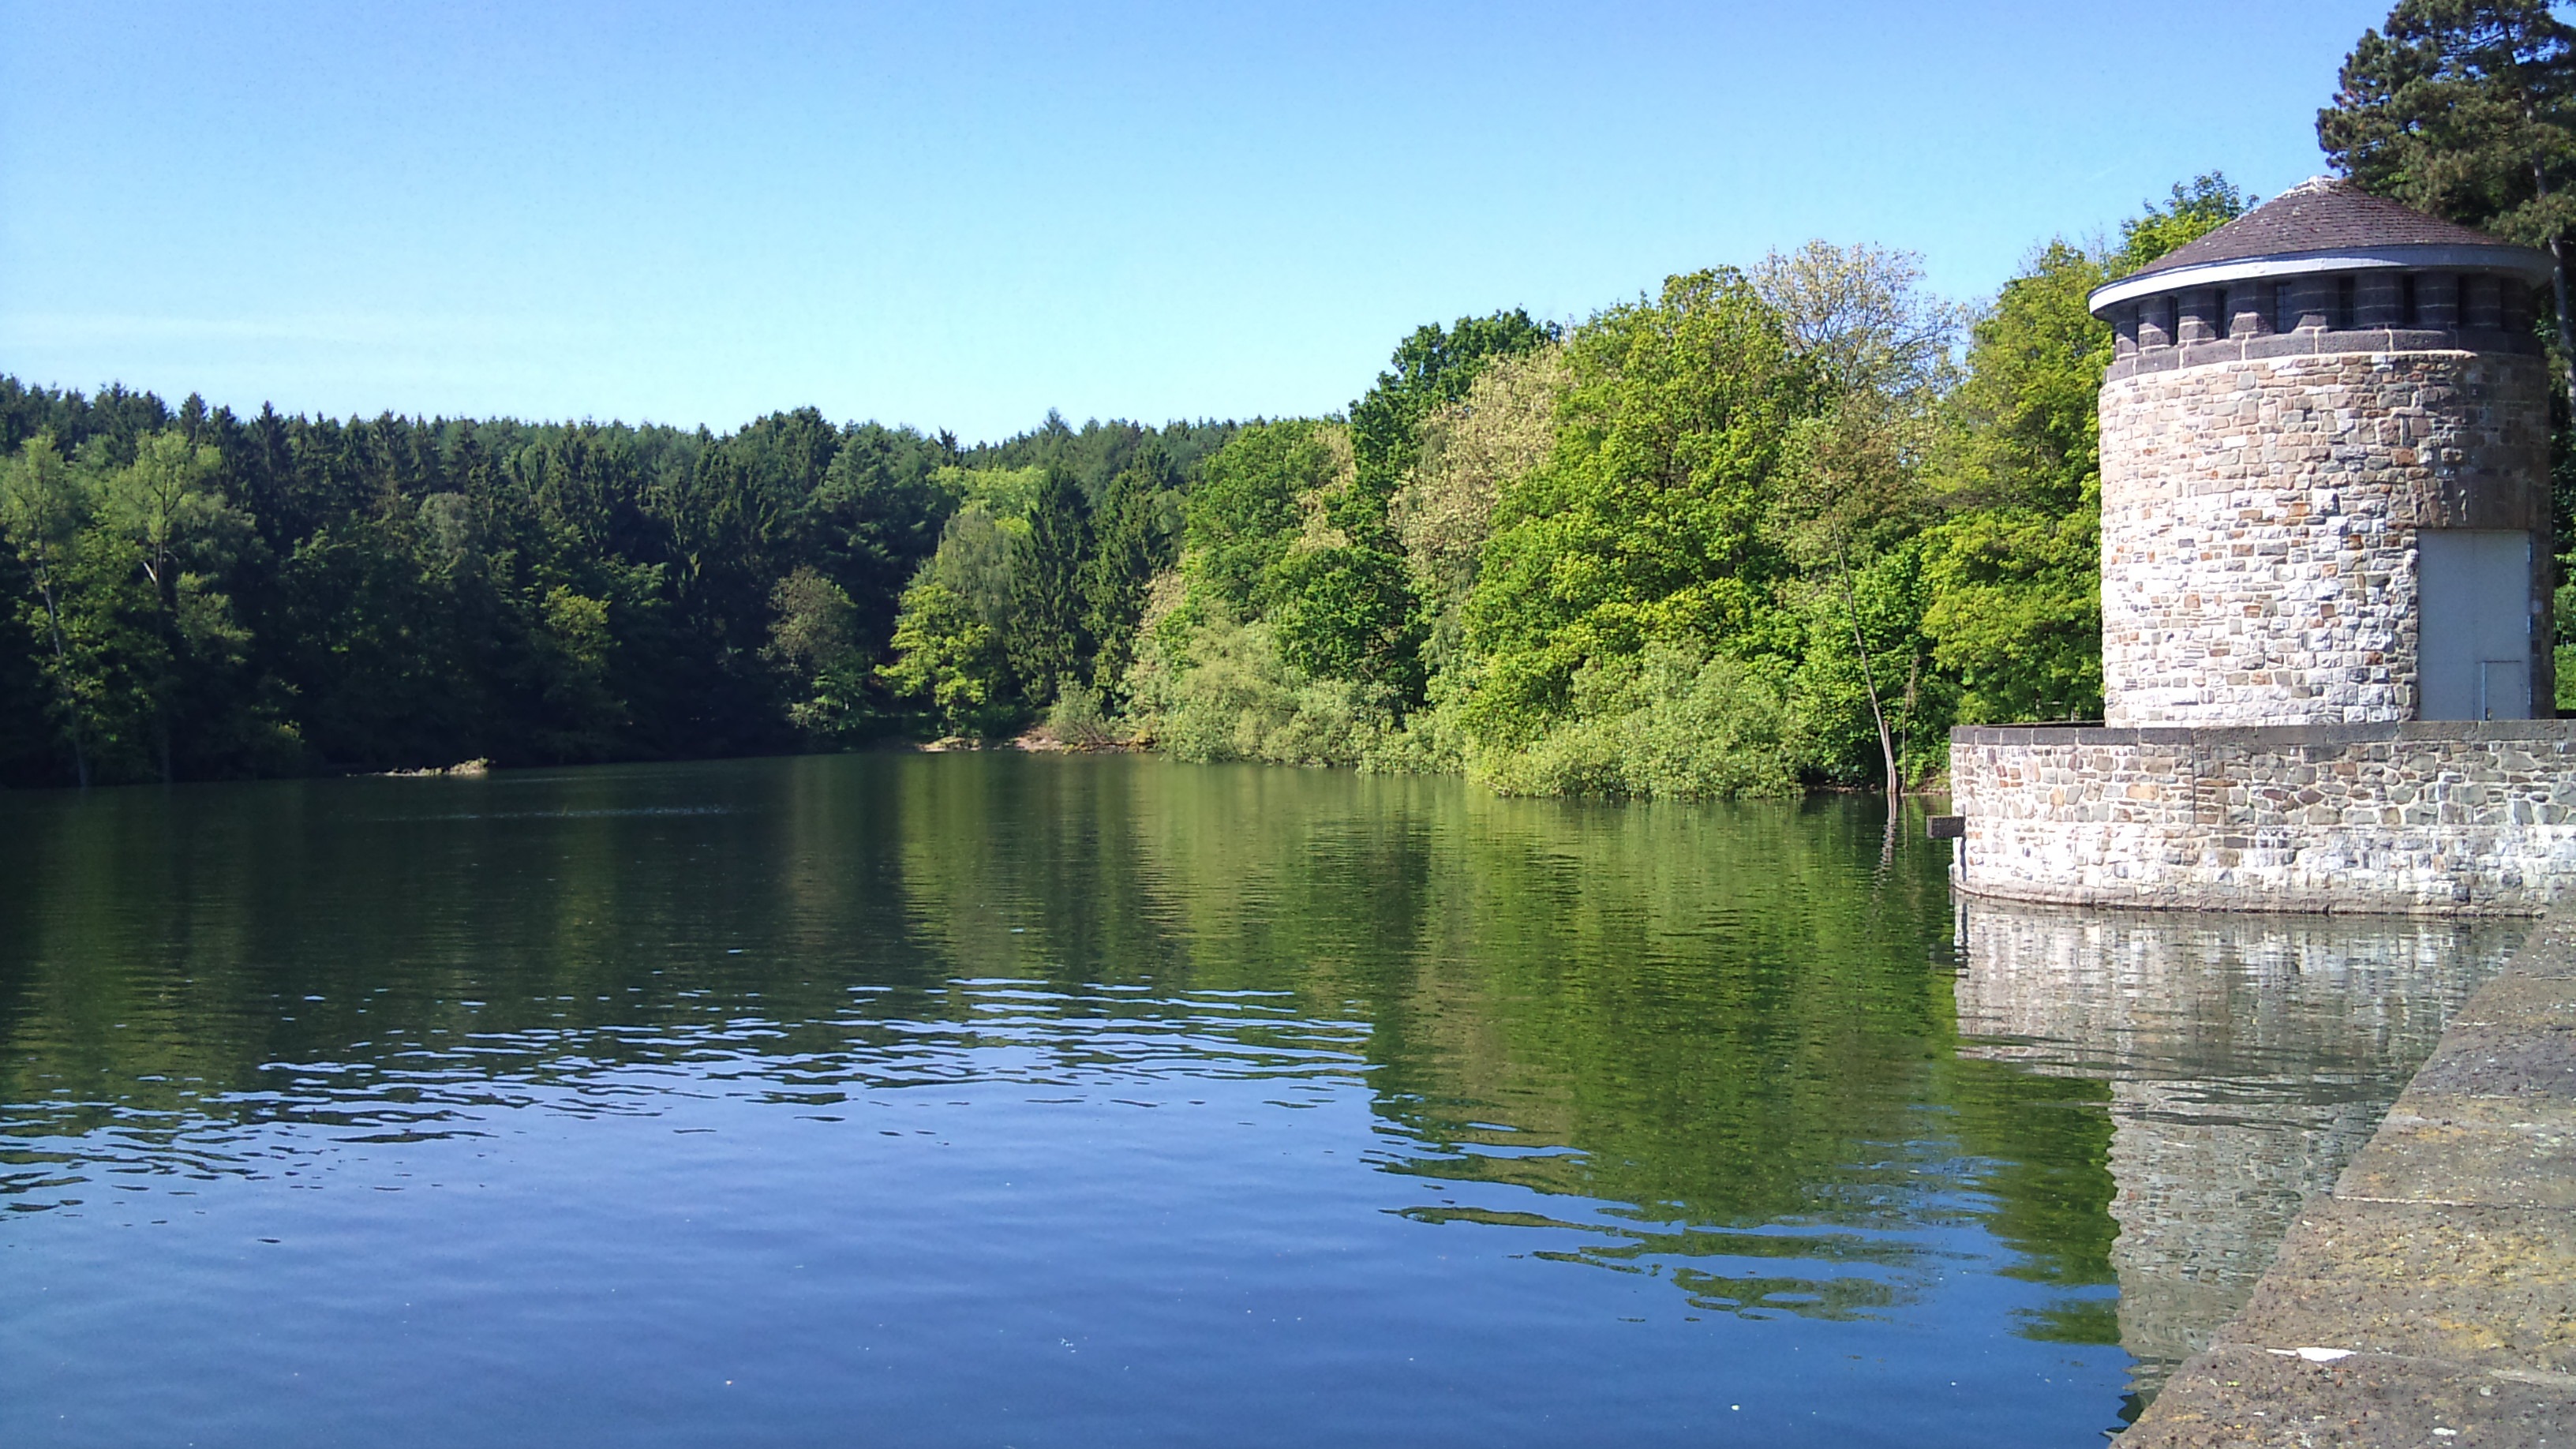
landscape, tree, water, nature, forest, sky, lake, river, recreation, pond, clear, foliage, reflection, blue, reservoir, waterway, body of water, loch, m hnesee